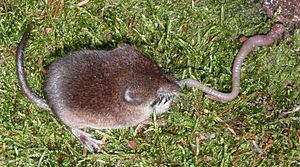
Almindelig spidsmus
Almindelig spidsmus spiser en regnorm
Almindelig spidsmus spiser en regnorm
Den almindelige spidsmus er en insektæder, der tilhører spidsmusefamilien. Længden af kroppen er omkring 65 millimeter og halen 37 millimeter. Arten findes over hele Danmark, f.eks. på enge og marker. Føden er hovedsagelig biller og andre insekter.